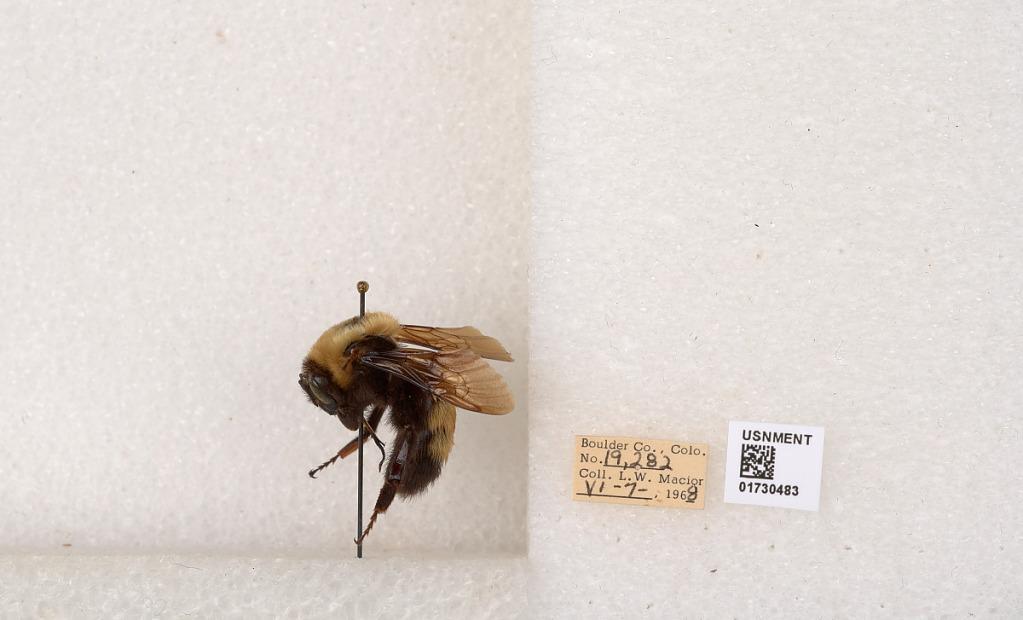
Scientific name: Bombus (Bombus) nevadensis Cresson
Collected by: L. Macior
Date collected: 1968-6-7
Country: United States
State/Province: Colorado
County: Boulder
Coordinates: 40.0925, -105.358